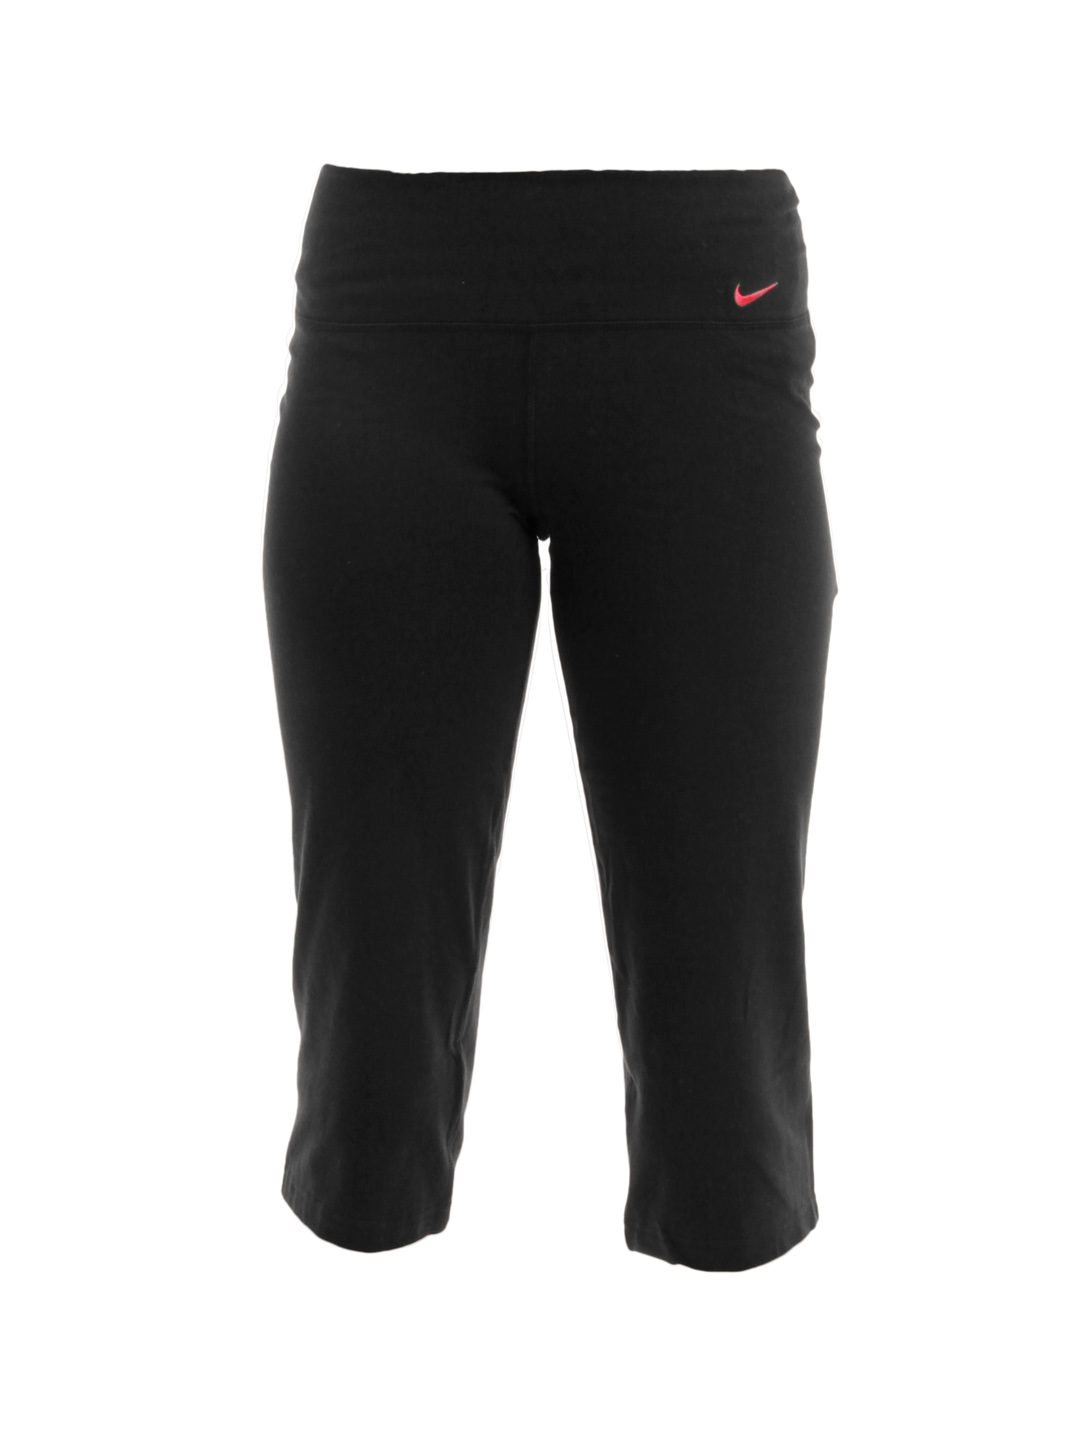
Nike Womens Black Capris
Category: Apparel / Bottomwear / Capris
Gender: Women
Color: Black
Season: Summer 2012
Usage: Sports